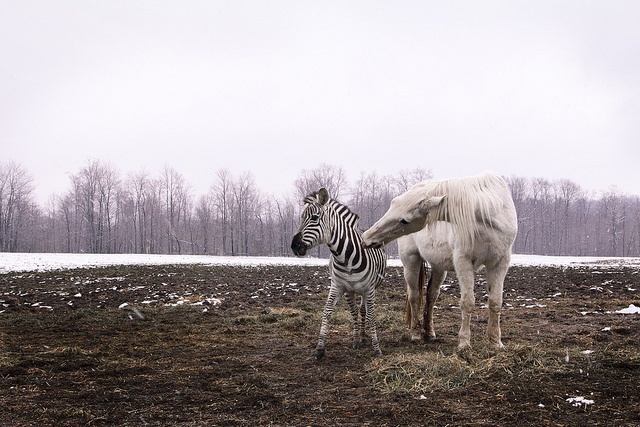
A zebra and horse in the middle of a dirt field.
A horse attempting to bite a zebra in a field.
A white horse standing in a field with a young zebra.
A zebra and white horse together in a field.
a horse and a zebra standing on some grass